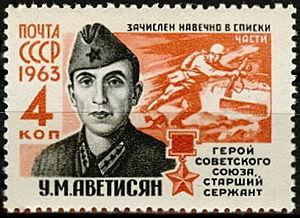
Hunan Avétissian, en arménien : Հունան Ավետիսյան et en russe : Уна́н Мкрти́чович Аветися́н, né le 20 juillet 1914 à Tsav et mort au combat le 16 septembre 1943 dans le Kraï de Krasnodar, est un soldat de l'Armée rouge durant la Seconde Guerre mondiale.